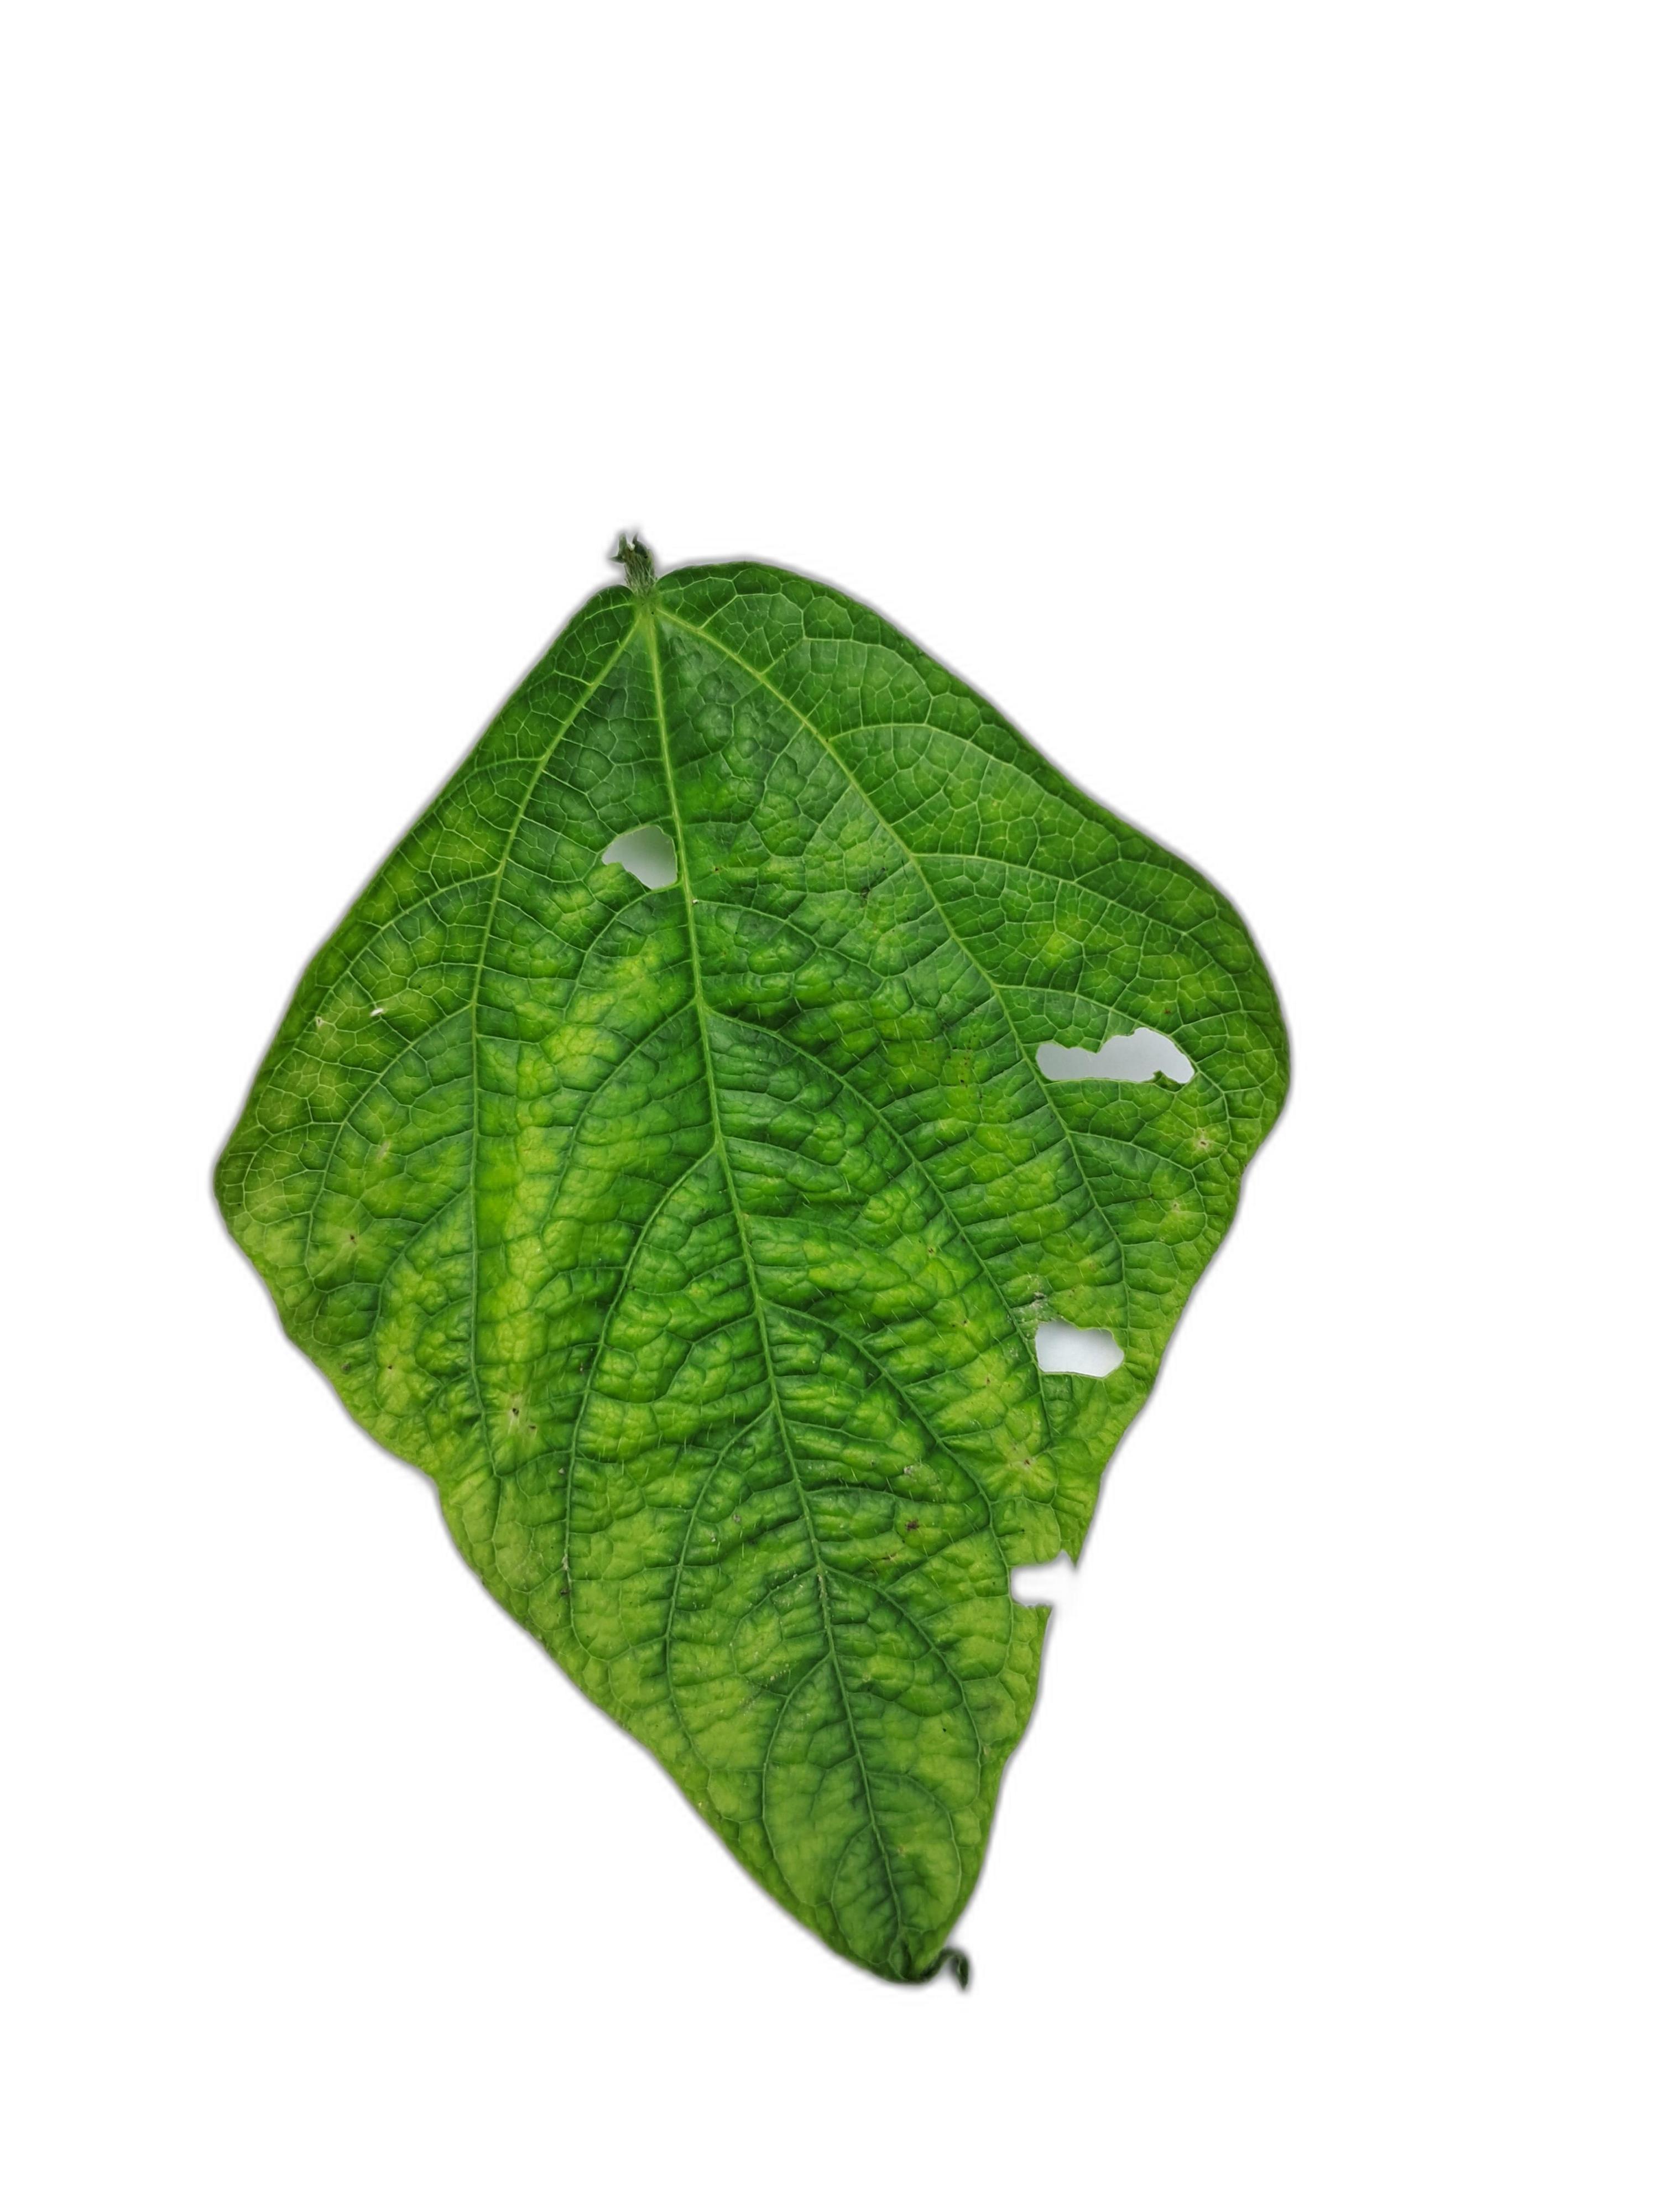
Label: Leaf Crinkle